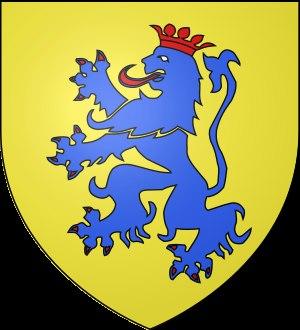
Le château de Pisy est situé à Pisy dans l'Yonne, en Bourgogne.